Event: Nepal Earthquake
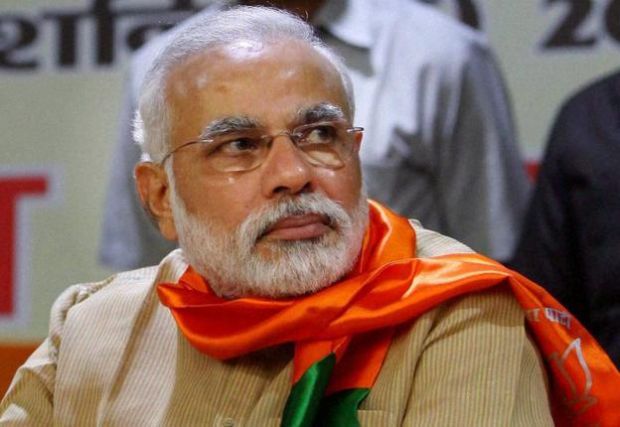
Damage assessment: no_damage